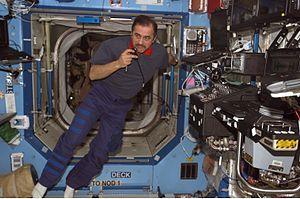
Pavel Vladimirovitch Vinogradov est un cosmonaute russe, né le 31 août 1953 à Magadan, en RSFS de Russie.